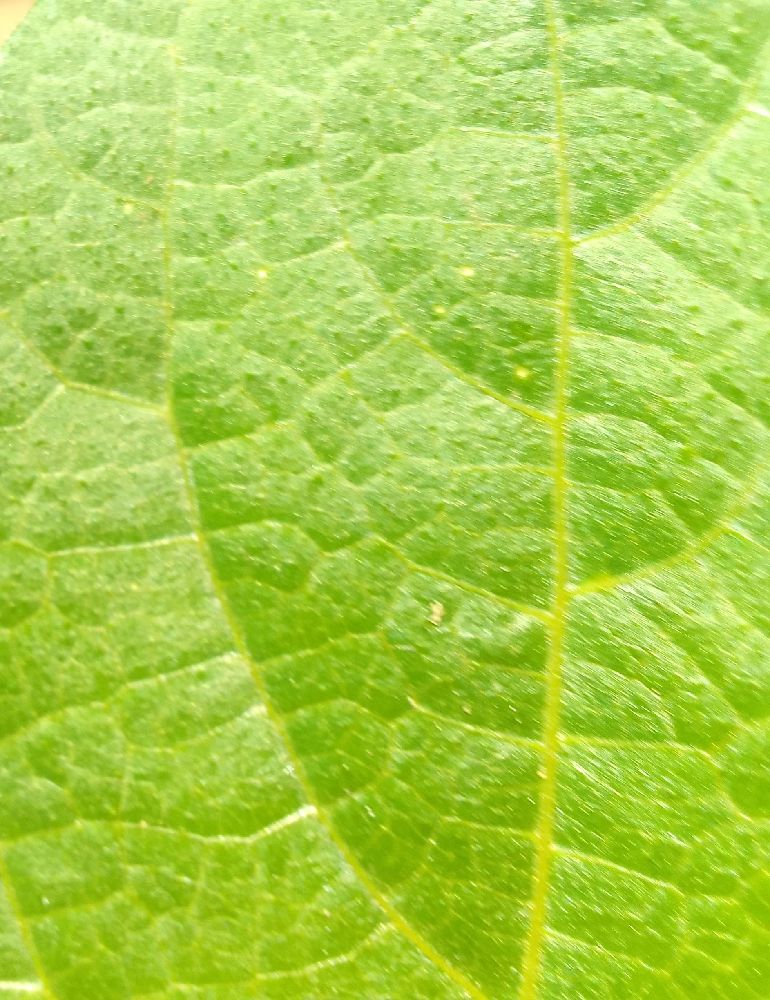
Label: healthy